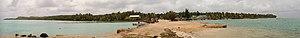
Aitutaki est une des îles de l'archipel des îles Cook, située à 225 km au nord-ouest de Rarotonga. Sa superficie totale est de 16,8 km².